Political history of medieval Karnataka

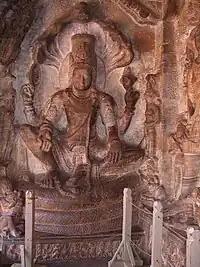
Badami Cave Temples No 3.(Vishnu)

These victories earned him the title "Dakshinapatha Prithviswamy" (lord of the south). Pulakeshin II continued his conquests in the east where he conquered all kingdoms in his way and reached the Bay of Bengal in present-day Orissa. A Chalukya viceroyalty was set up in Gujarat and Vengi (coastal Andhra) and princes from the Badami family were dispatched to rule them. Having subdued the Pallavas of Kanchipuram, he accepted tributes from the Pandyas of Madurai, Chola dynasty and Cheras of the Kerala region. Pulakeshin II thus became the master of India, south of the Narmada River. Pulakeshin II is widely regarded as one of the great kings in Indian history. Hiuen-Tsiang, a Chinese traveller visited the court of Pulakeshin II at this time and Persian emperor Khosrau II exchanged ambassadors. However, the continuous wars with Pallavas took a turn for the worse in 642 when the Pallava king Narasimhavarman I avenged his father's defeat, conquered and plundered the capital of Pulakeshin II who may have died in battle. A century later, Chalukya Vikramaditya II marched victoriously into Kanchipuram, the Pallava capital and occupied it on three occasions, the third time under the leadership of his son and crown prince Kirtivarman II. He thus avenged the earlier humiliation of the Chalukyas by the Pallavas and engraved a Kannada inscription on the victory pillar at the Kailasanatha Temple. He later overran the other traditional kingdoms of Tamil country, the Pandyas, Cholas and Keralas in addition to subduing a Kalabhra ruler.